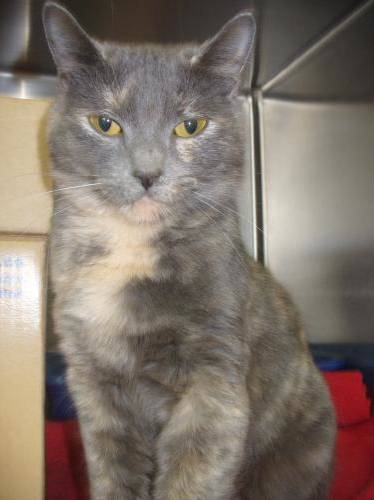
Label: cat